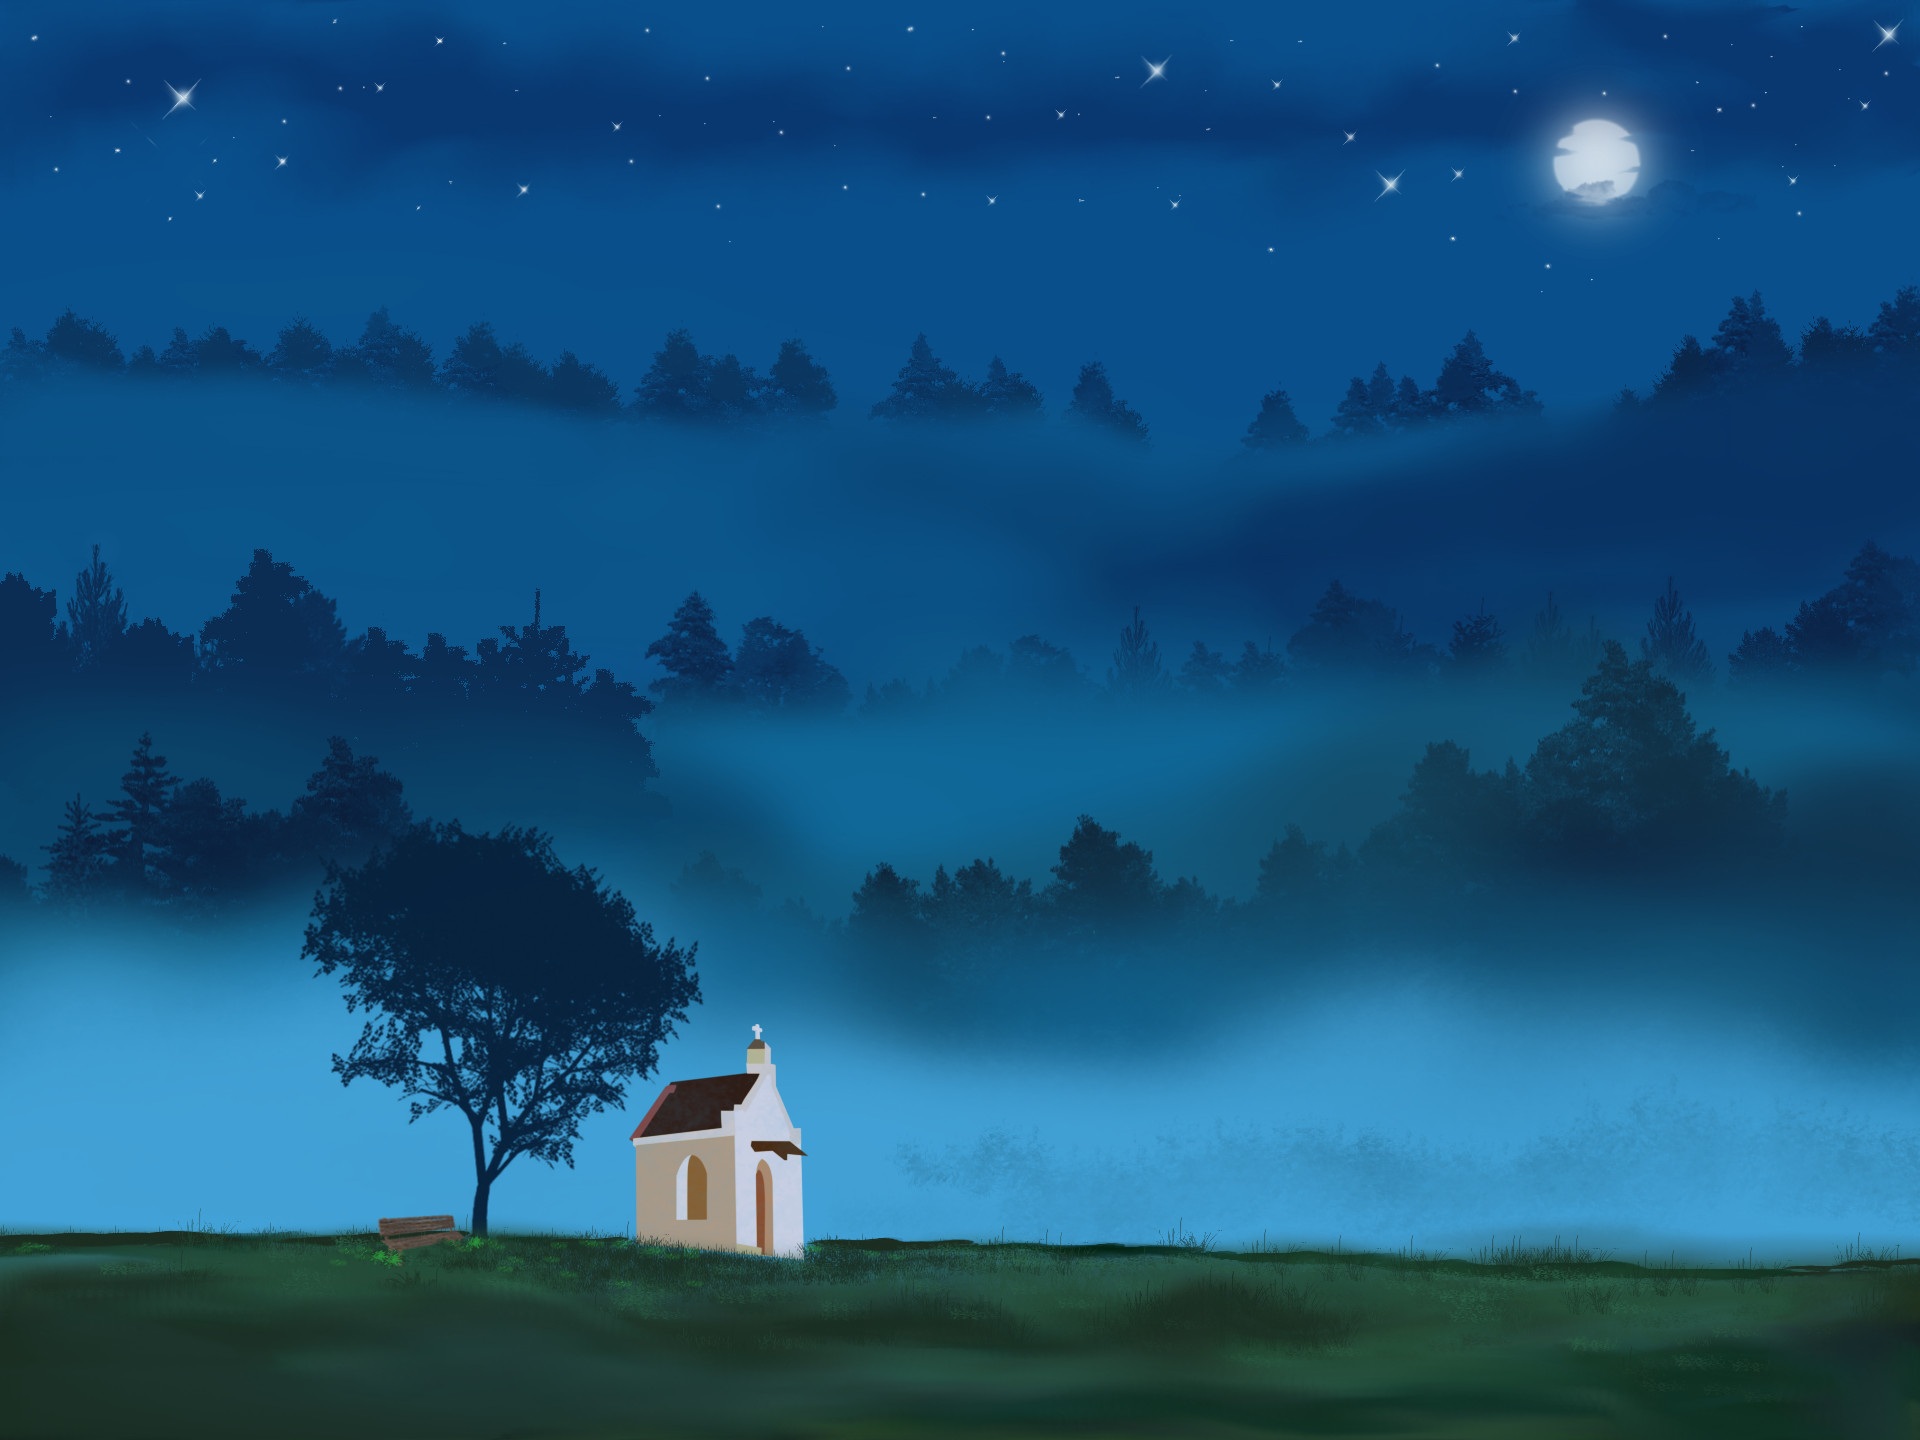
landscape, tree, nature, light, cloud, sky, night, morning, star, wind, dawn, atmosphere, tower, weather, blue, moon, aurora, moonlight, screenshot, atmospheric phenomenon, computer wallpaper